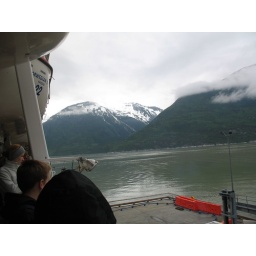
Beautiful view of the snow capped mountains from the cruise ship in